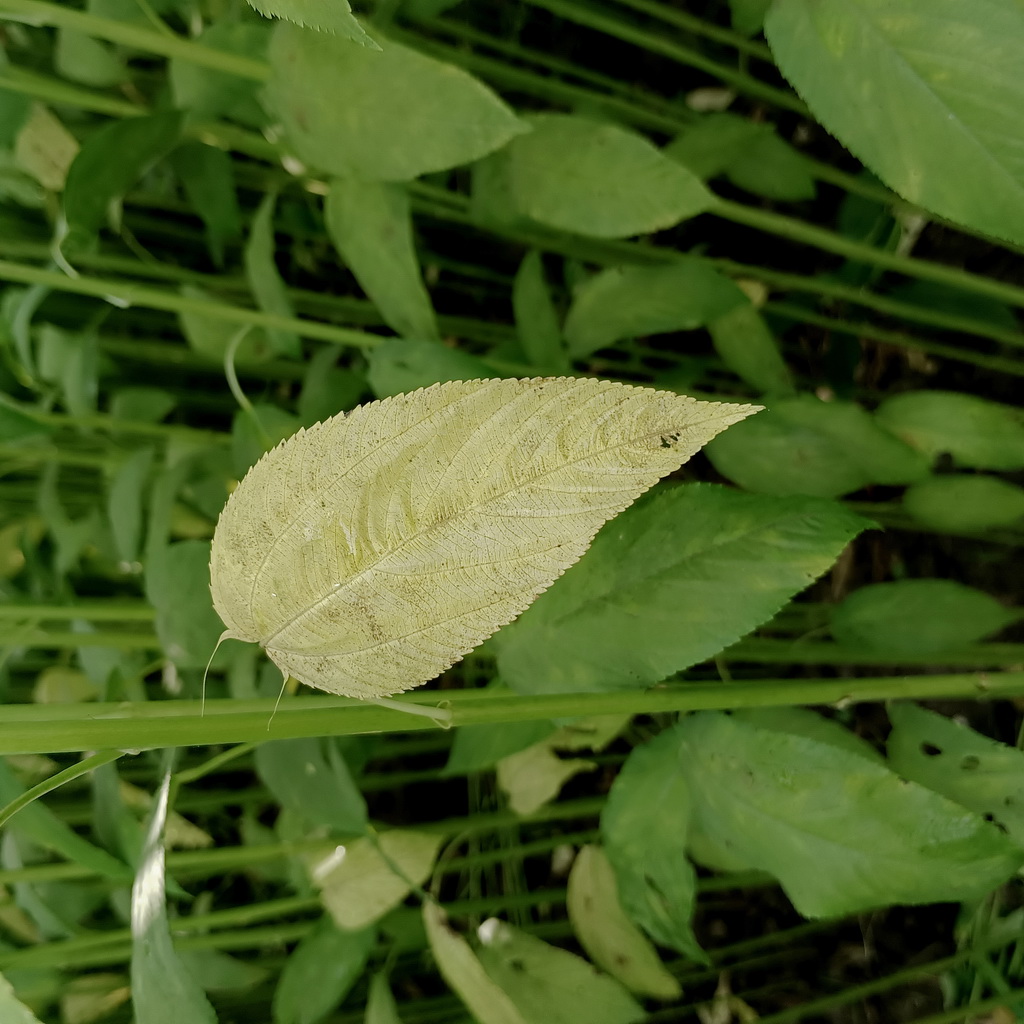
Label: Mosaic